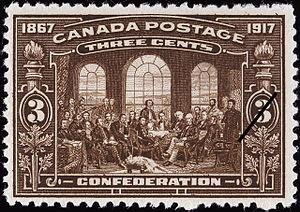
L'histoire postale et philatélique du Canada concerne les territoires qui ont formé le Canada d'aujourd'hui. Avant de joindre la confédération canadienne, les colonies britanniques qu'étaient la Colombie-Britannique et l'île de Vancouver, l'Ile-du-Prince-Edouard, la Nouvelle-Écosse, le Nouveau-Brunswick et Terre-Neuve ont émis des timbres à leur nom.